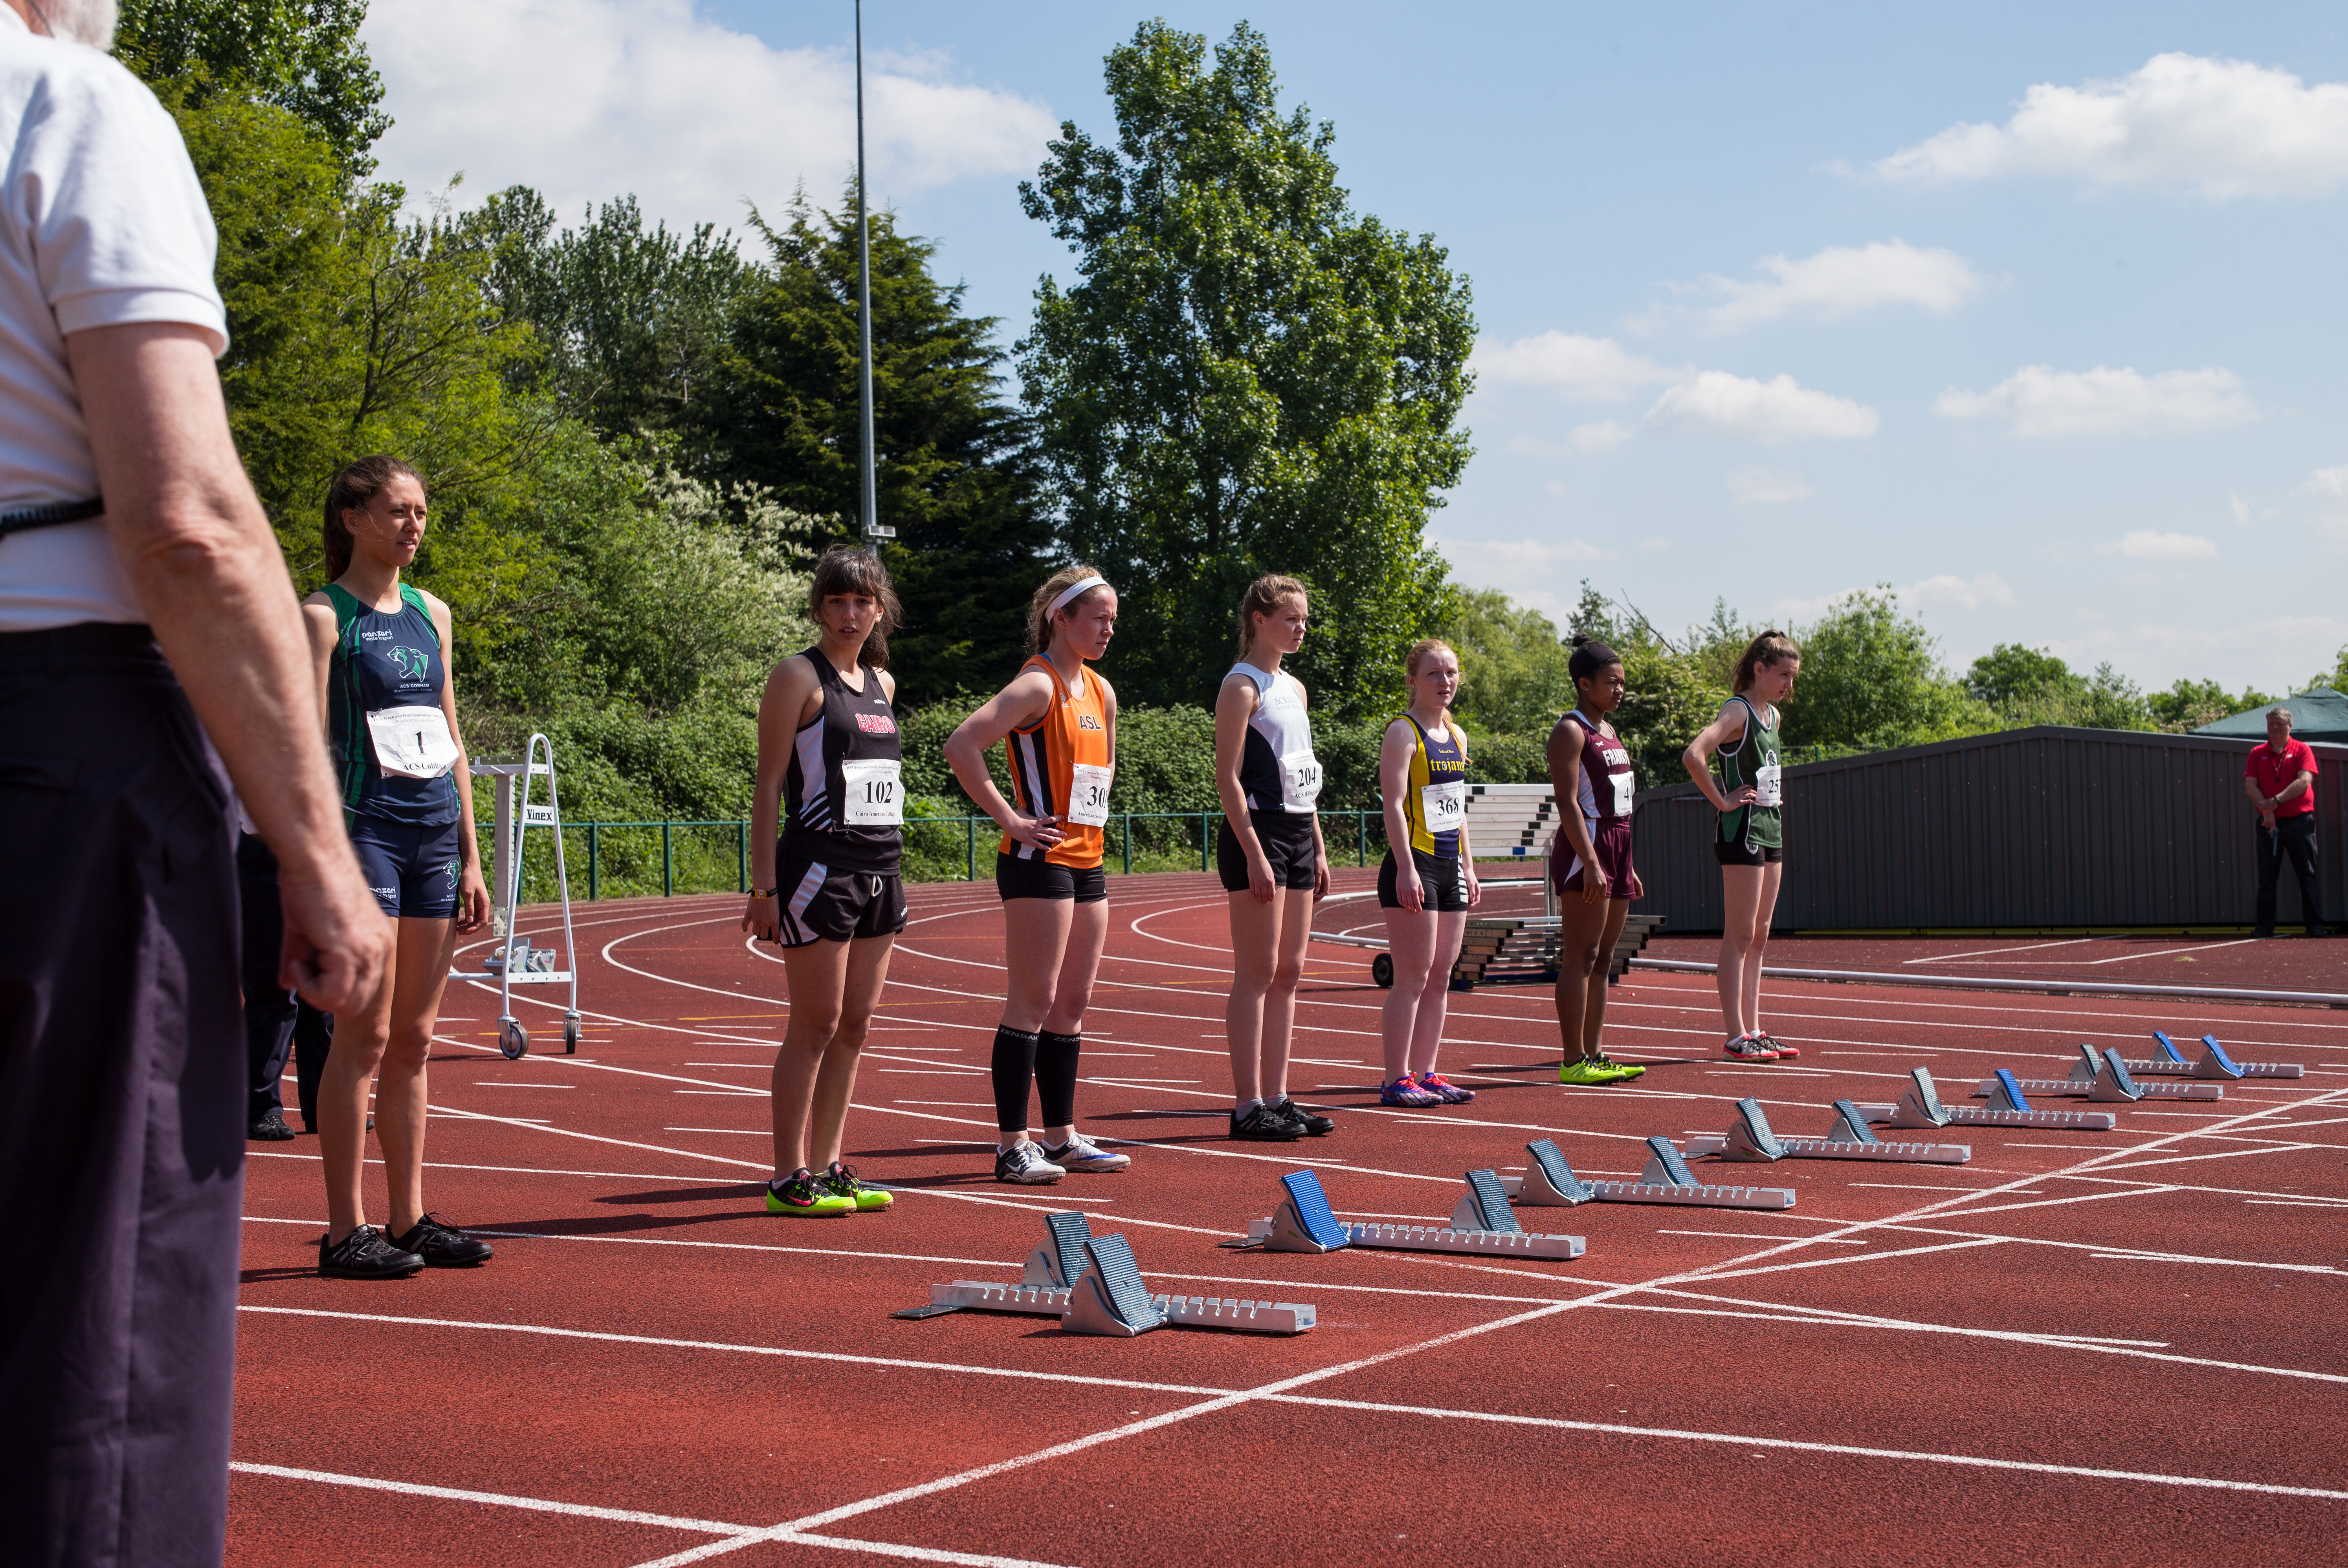
outdoor, track, field, running, europe, high, runner, ash, england, 2016, race, competition, london, hague, international, girls, m, american, team, sports, boys, racing, 50, school, championship, junior, leica, 240, summilux, varsity, athlete, athletics, athletes, meet, isst, hillingdon, sprint, physical exercise, human action, endurance sports, track and field athletics, middle distance running, 800 metres